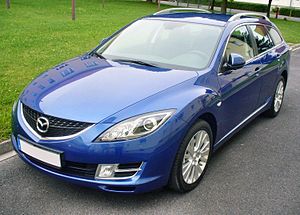
Mazda6 / Anden generation (2008−2012)
Mazda6 Sport Kombi (2008−2010)
Mazda6 er en stor mellemklassebil fra den japanske bilfabrikant Mazda, som første gang blev præsenteret på det 35. Tokyo Motor Show. I Japan hedder modellen Mazda Atenza. Dette navn er afledt af det italienske ord "attenzione". Modellen var den første, som blev forbundet med Mazdas slogan "Zoom-Zoom". Ved introduktionen i Japan den 20. maj 2002 nåede modellen på seks dage op på 4.000 bestillinger.